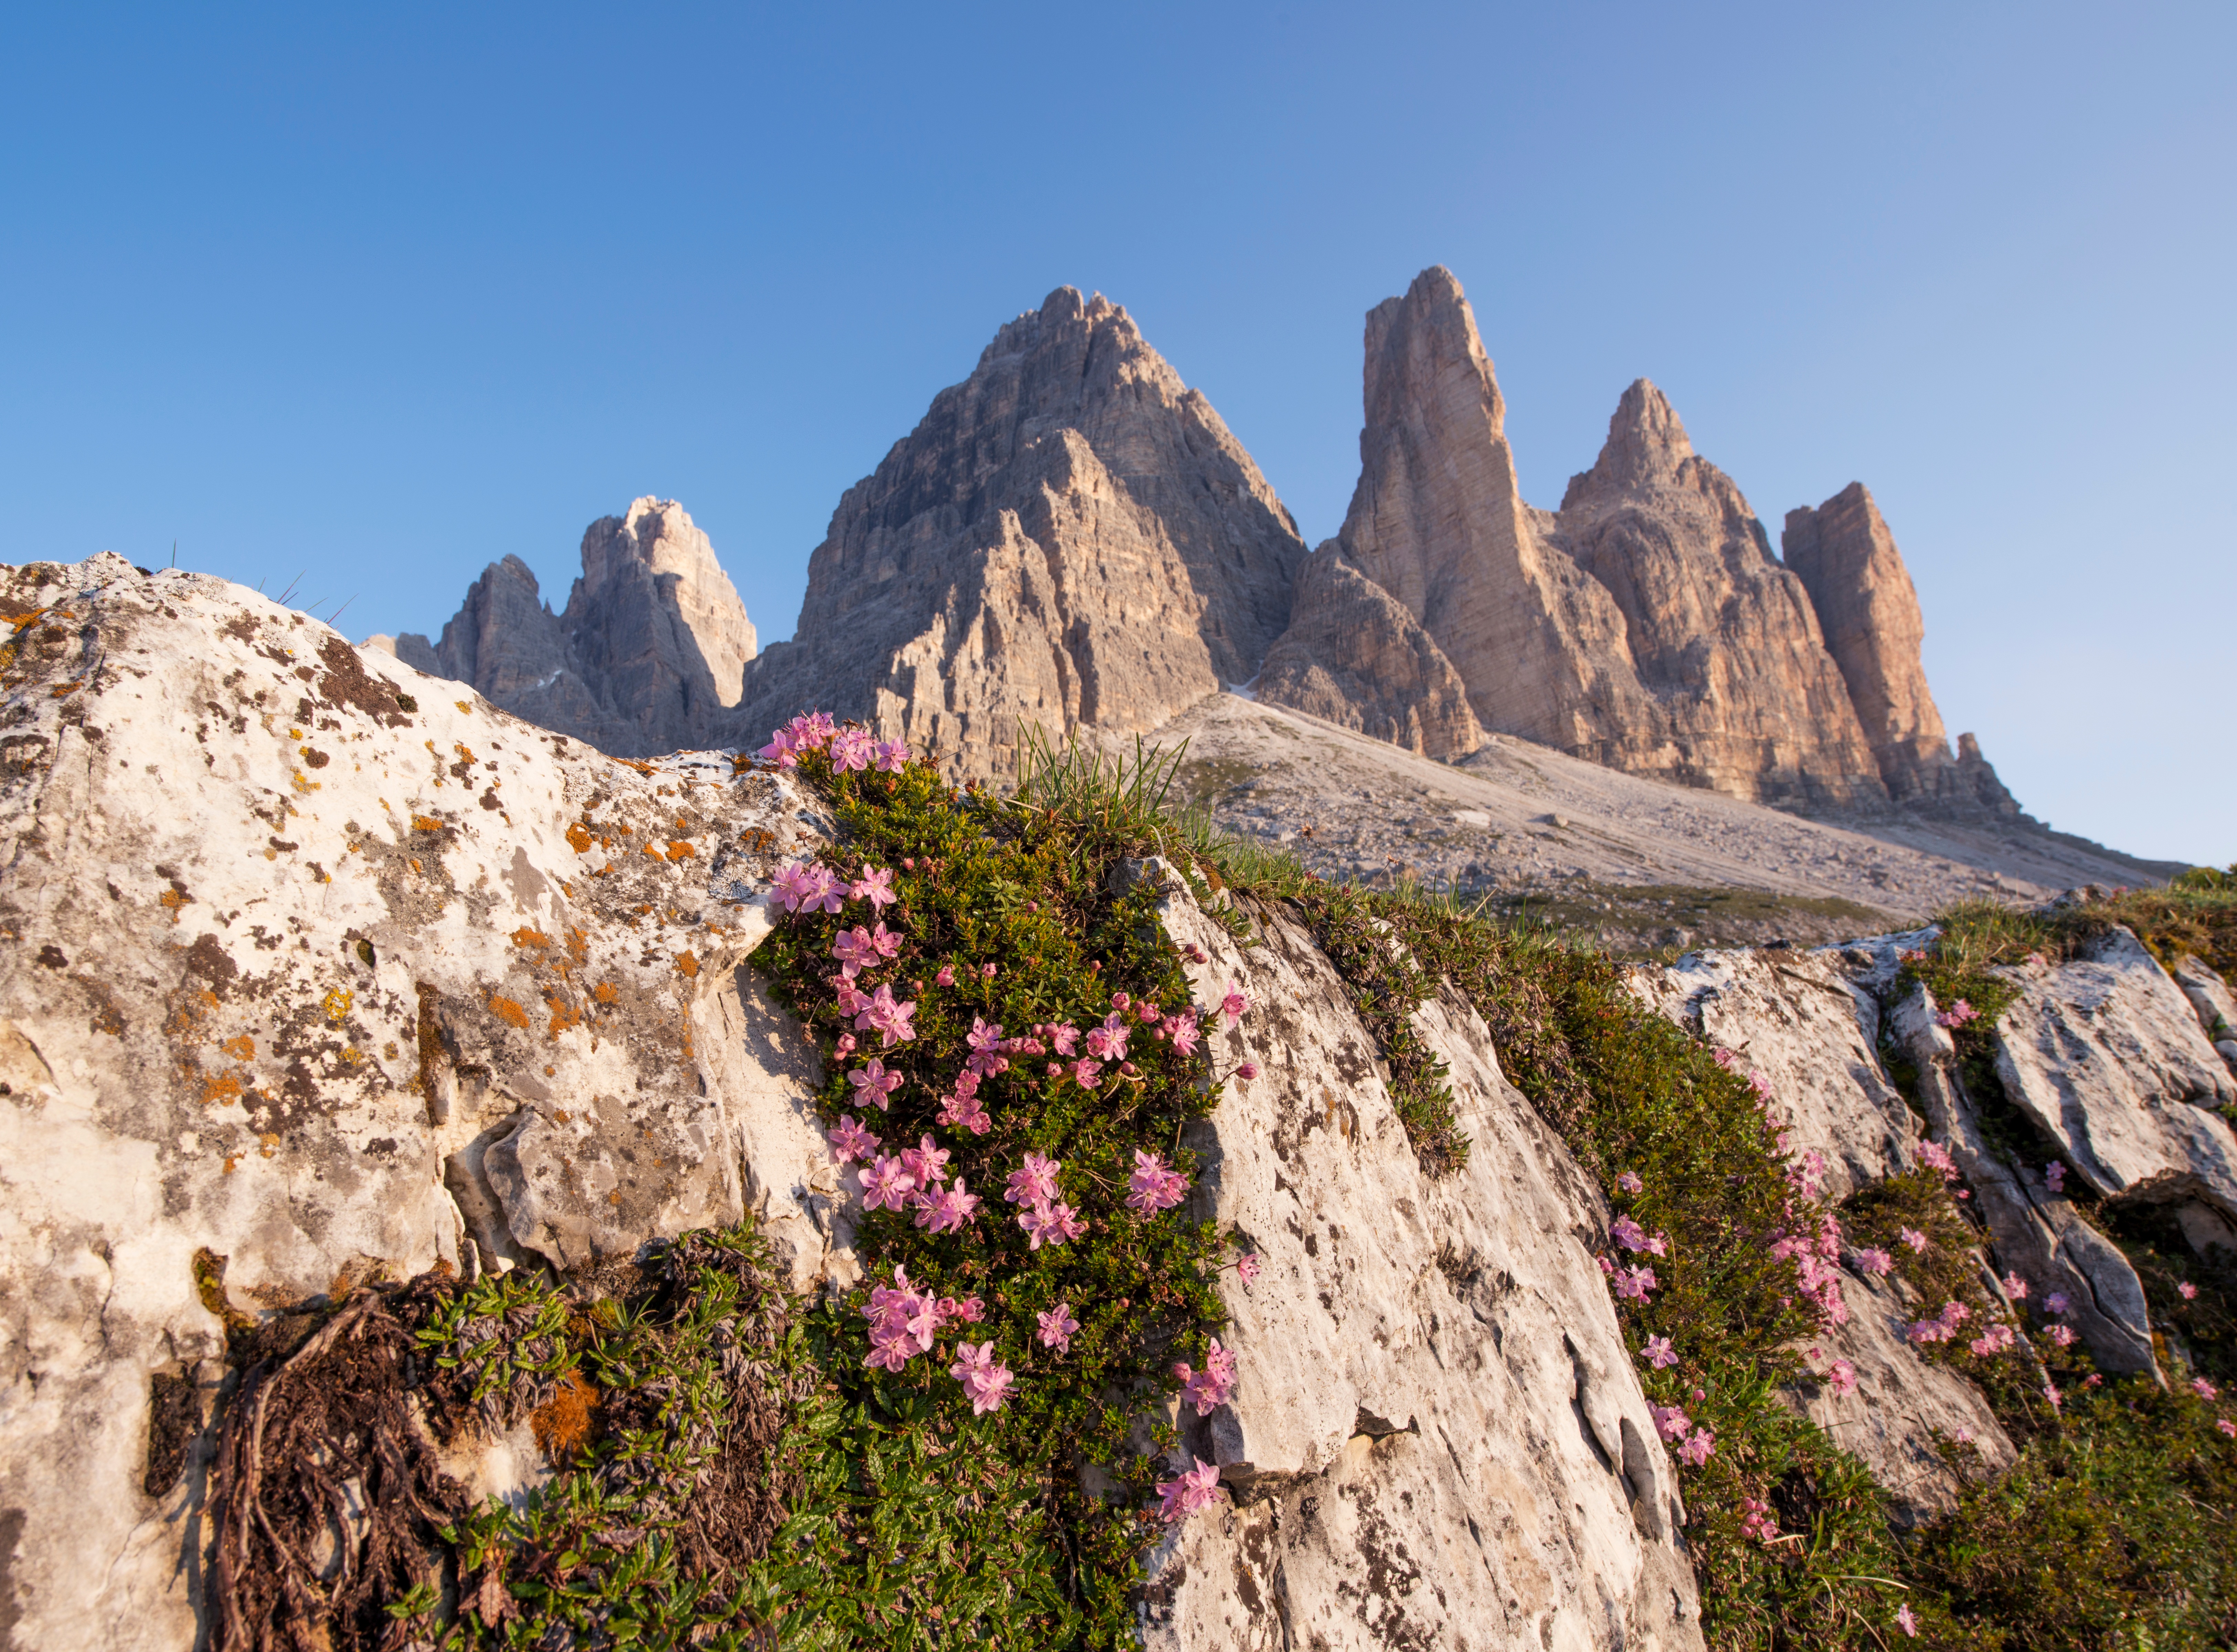
landscape, rock, wilderness, walking, mountain, hiking, trail, flower, adventure, peak, valley, mountain range, formation, cliff, park, terrain, national park, ridge, geology, alps, badlands, plateau, wadi, landform, geographical feature, mountainous landforms